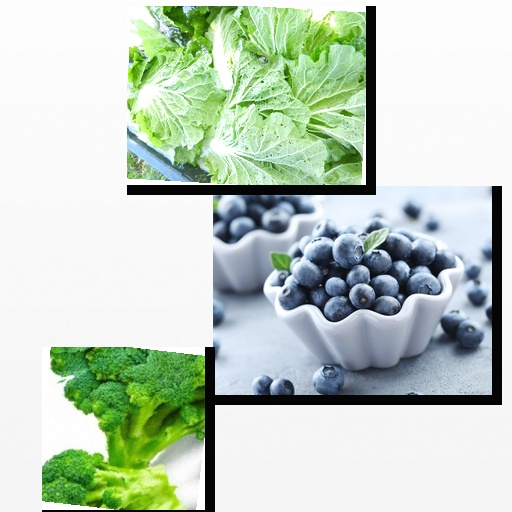
Food items: cabbage, broccoli, blueberry